Spoon tray

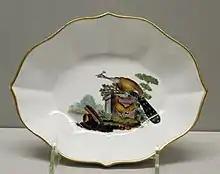
Porcelain spoon tray

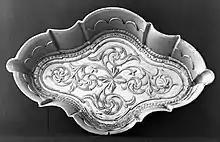
Silver spoon tray

A spoon tray is a tray used to rest the spoons that are either hot, wet, or prepared for serving. The spoon tray, usually elongated, can be found in the tea, dinner, or cabaret services. The spoon tray is sometimes called a spoon boat or a spooner (although some sources reserve the latter term for vessels used for the vertical arrangement of spoons).